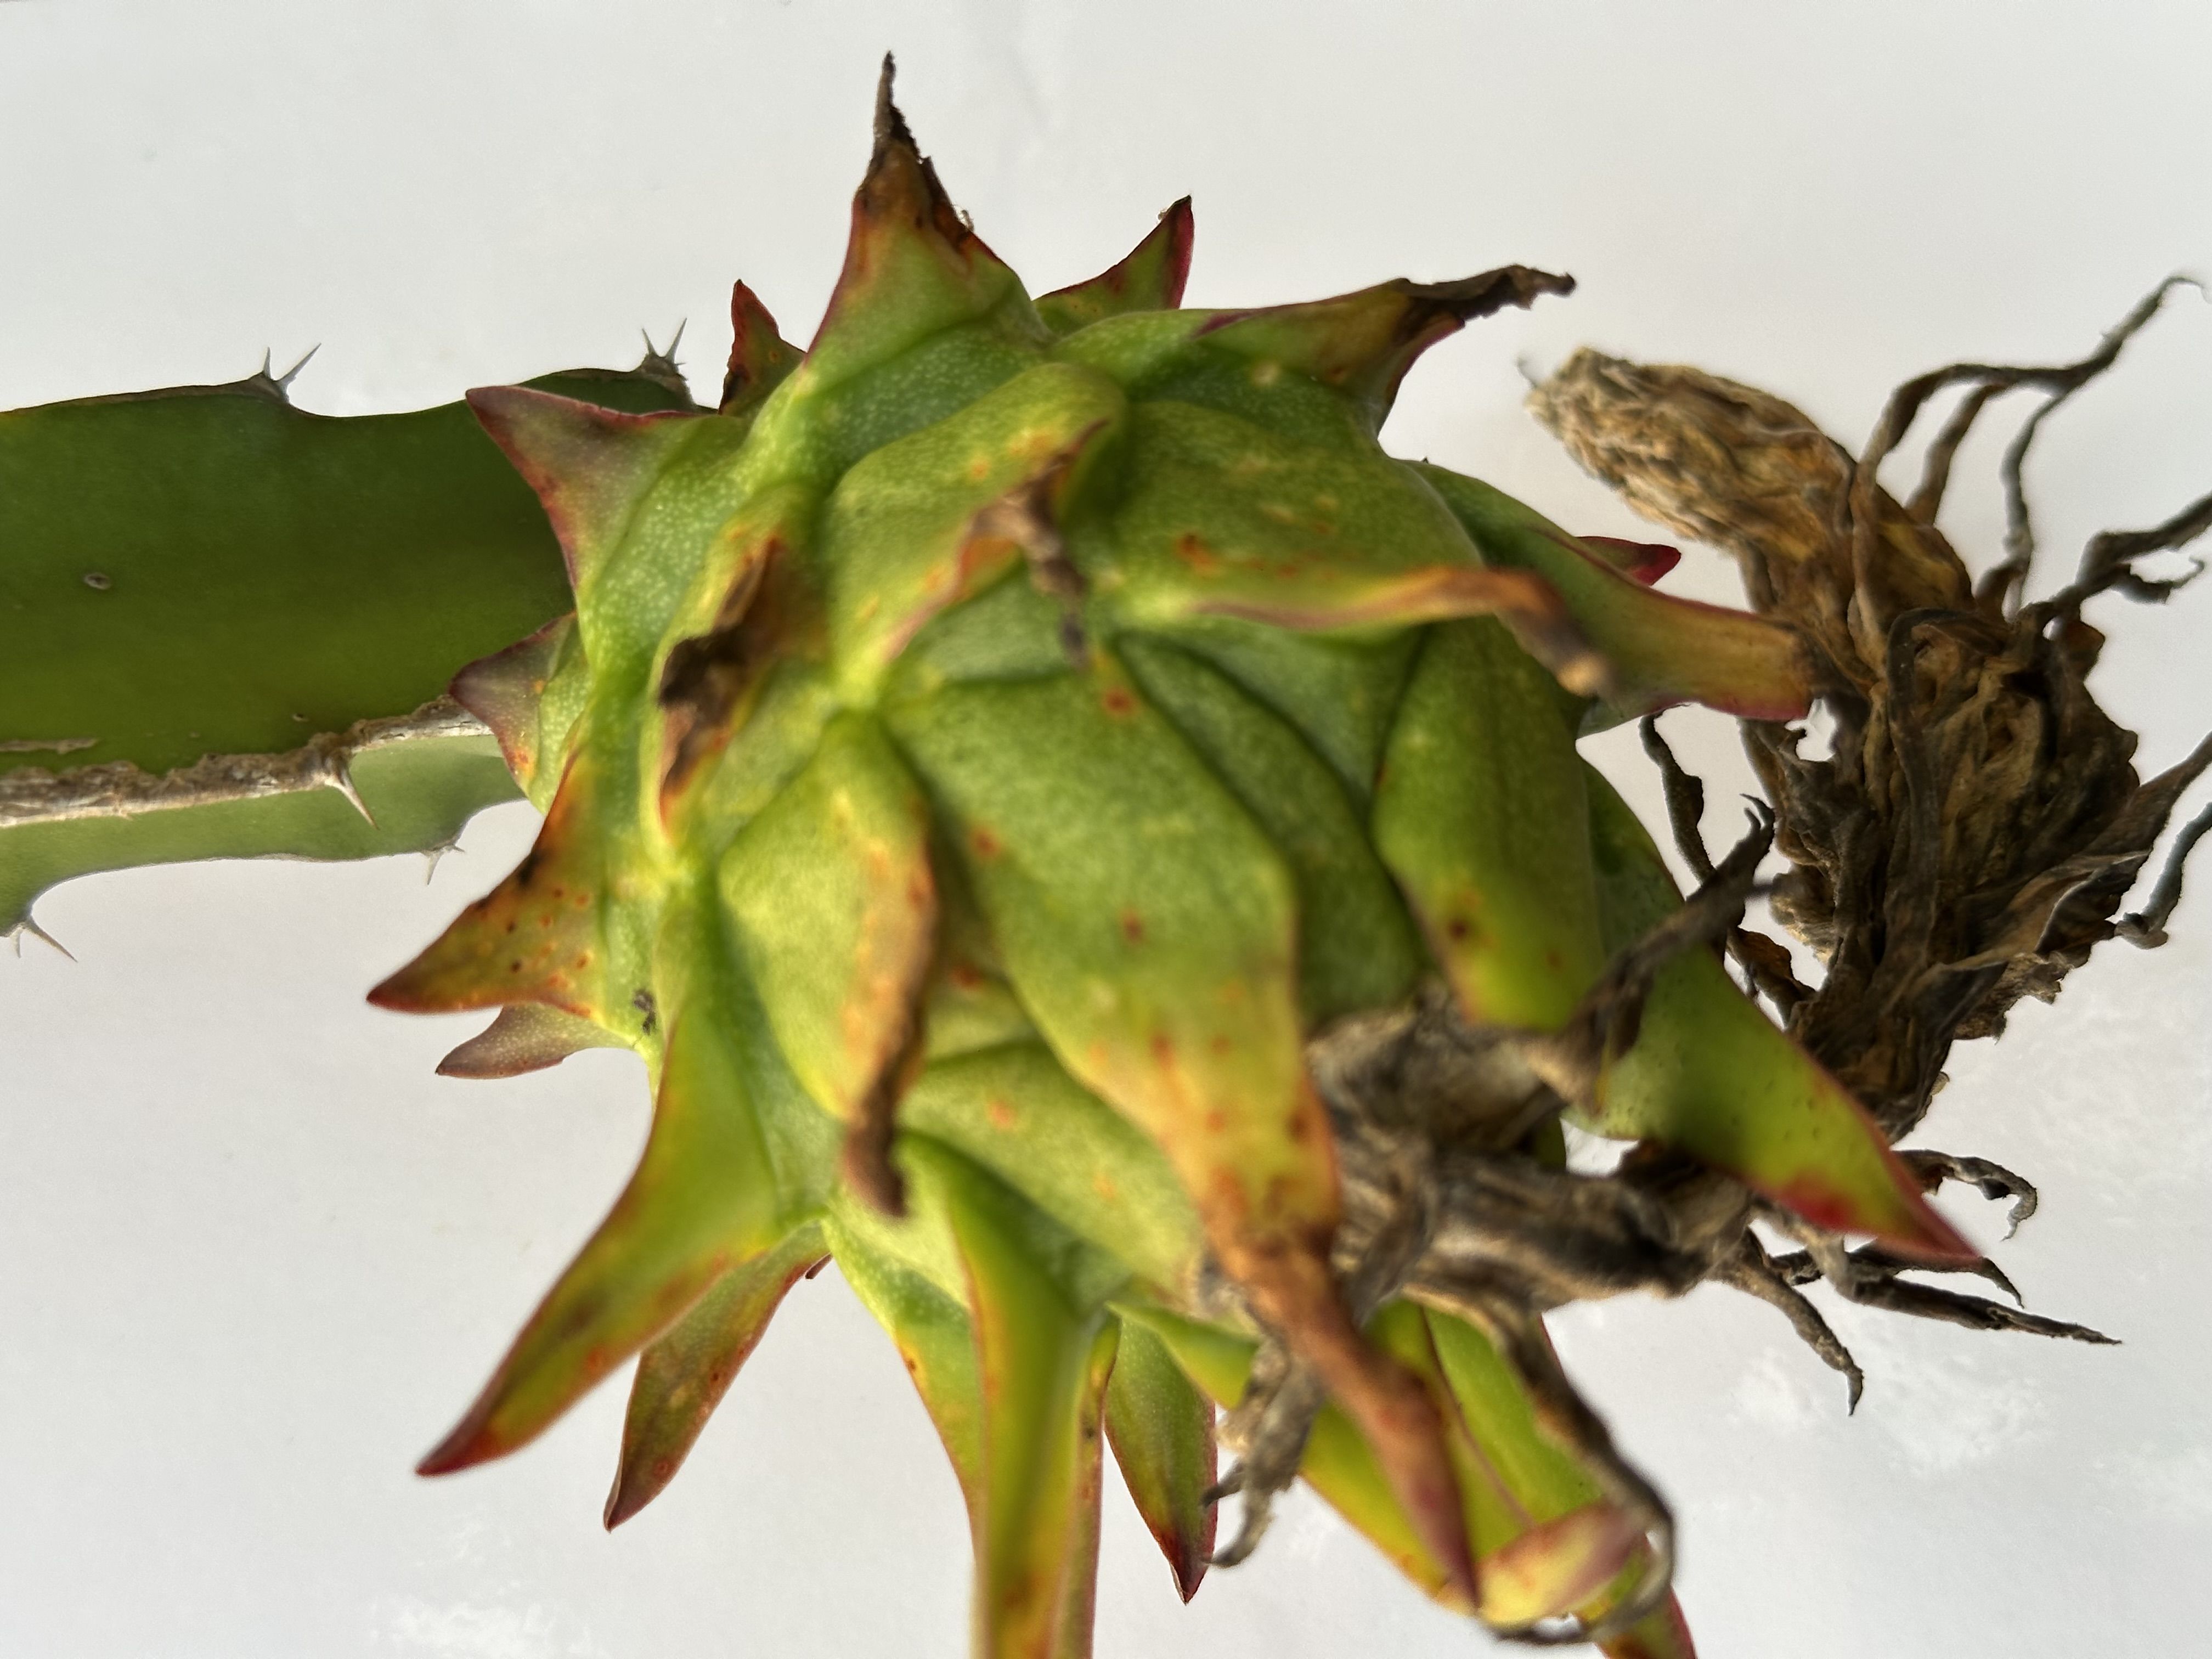
Label: Good fruit